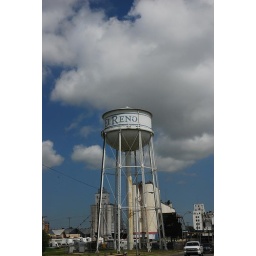
water tower in the clouds